Jennifer Aldridge

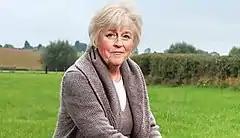

Jennifer Aldridge (also Archer) is a fictional character from the BBC Radio 4 soap opera "The Archers". The character first appeared in 1951. The role was played by a variety of actresses, until Angela Piper joined the cast in June 1963. Piper was on the show for almost 60 years and was the second-longest-running cast member, until Jennifer died during the episode broadcast on 22 January 2023. "The Telegraph" had called Piper's voice "somehow sharp and yielding at the same time, like a scone topped with homemade jam."